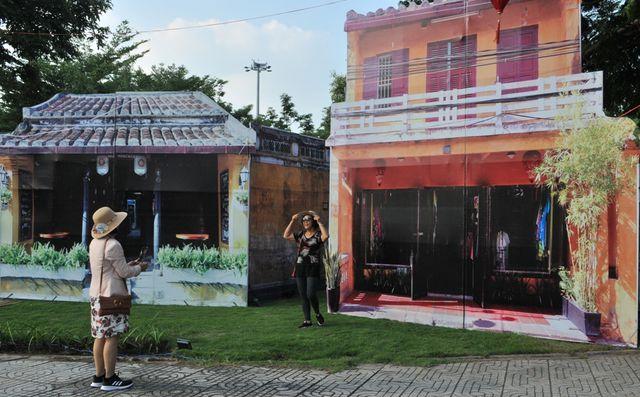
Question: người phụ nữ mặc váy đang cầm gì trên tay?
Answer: đang cầm một chiếc điện thoại